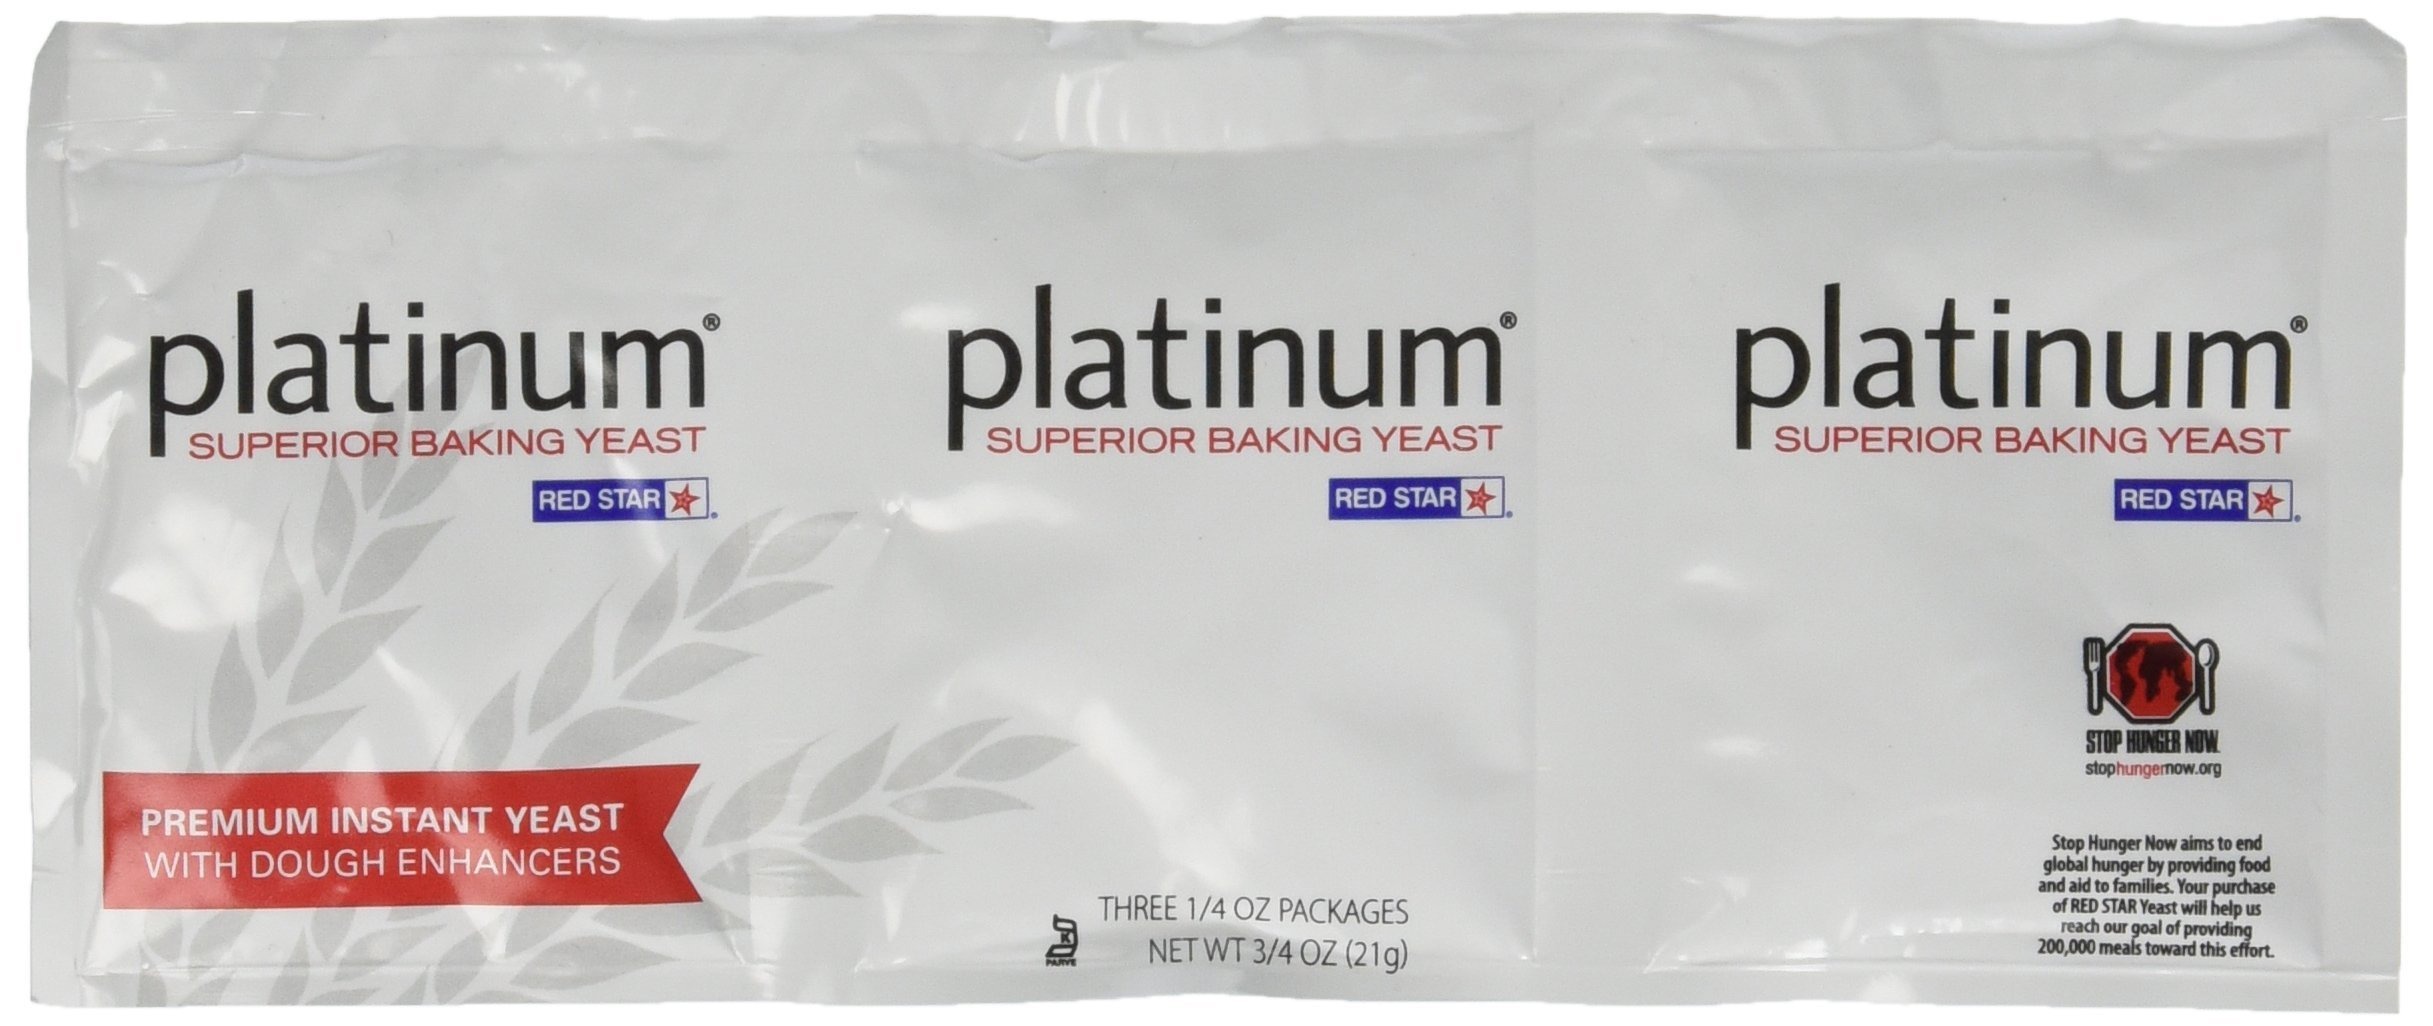
Item Name: Red Star Platinum Superior Baking Yeast - 3 CT, 0.25 Ounce (Pack of 3)
Bullet Point 1: Pack of 3
Bullet Point 2: Simple to use. So forgiving it takes the intimidation out of baking with yeast!
Bullet Point 3: Increases the amount of leavening retained in the dough.
Bullet Point 4: Produces consistent baked products home bakers will enjoy.
Bullet Point 5: Get professional results every time! 0 calories - 0 fat - 0 sodium
Value: 0.75
Unit: Ounce

Price: 1.34